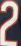
Number: 2